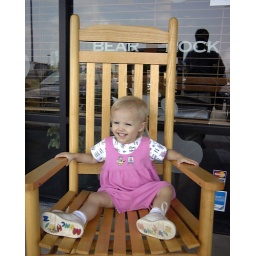
19980900 erin in rocker at bear rock